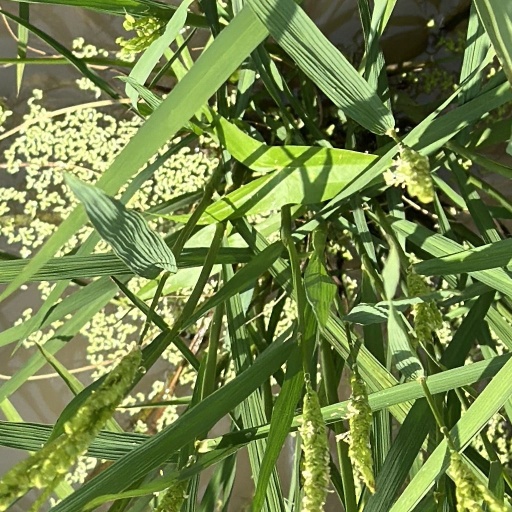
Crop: rice